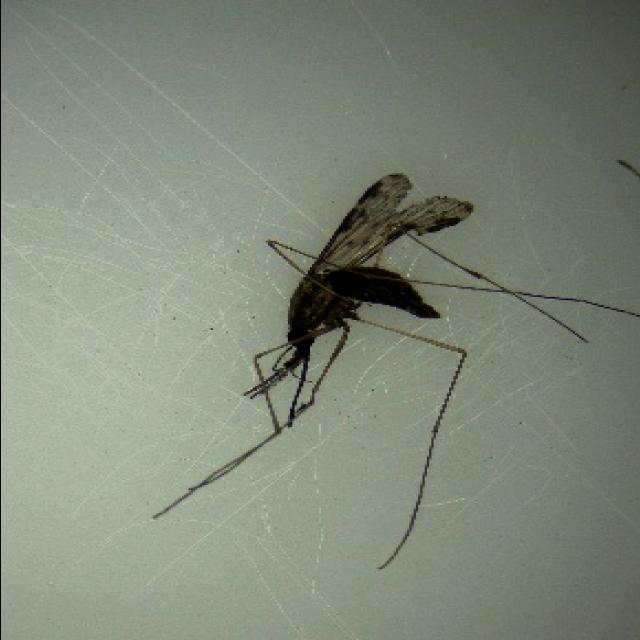
Species: anopheles_sinensis